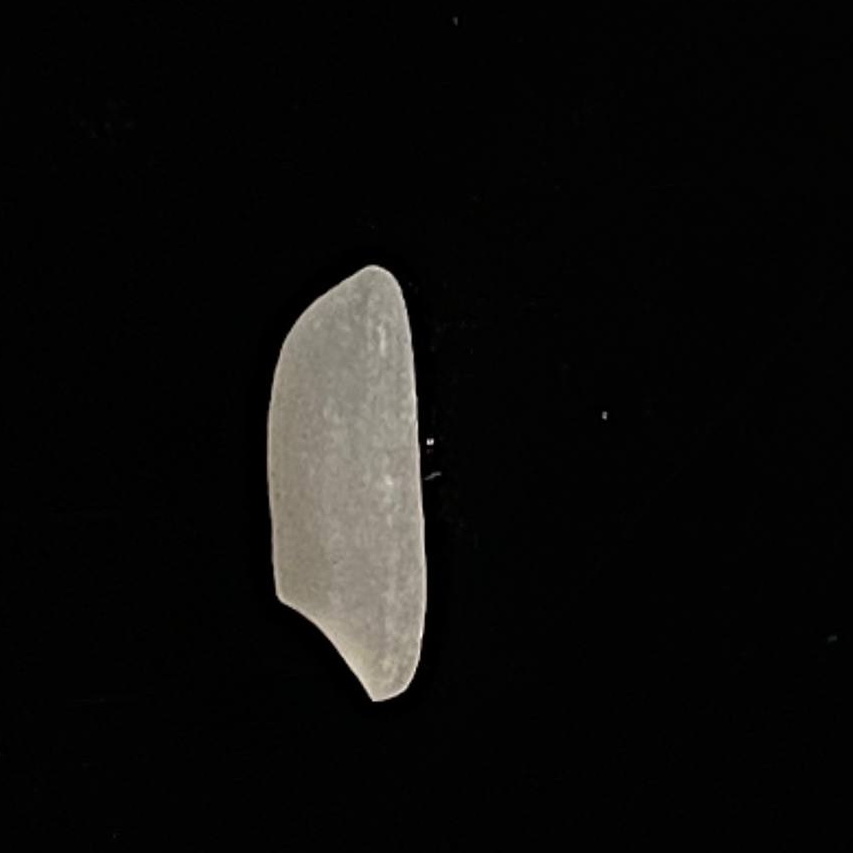
Rice variety: Katari_Polao